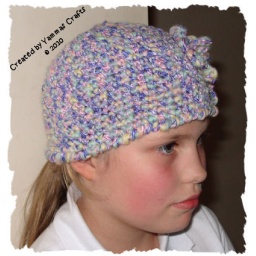
Girly beanie style hat with 3 flowers on the side as decoration. Modelled for me by my daughter.